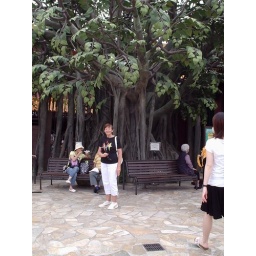
Fake bodhi tree made of plastic in the street of the tourist village.Ngong Ping, Lantau Island17 May 2008